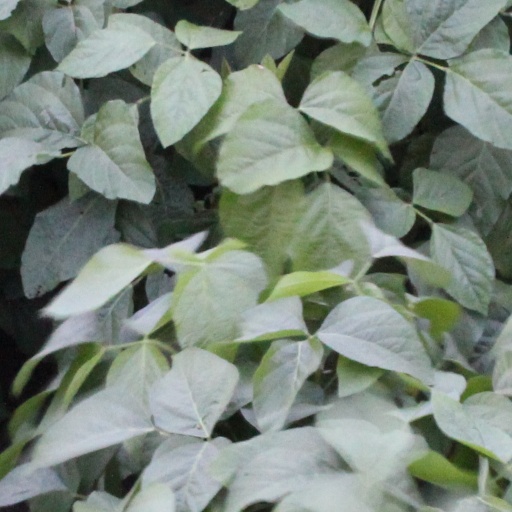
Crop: soybean